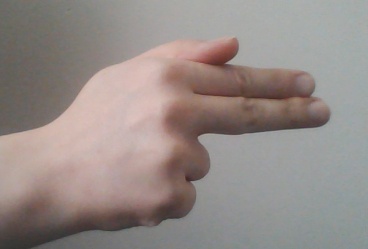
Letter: ghain